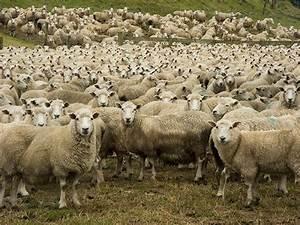
sheep